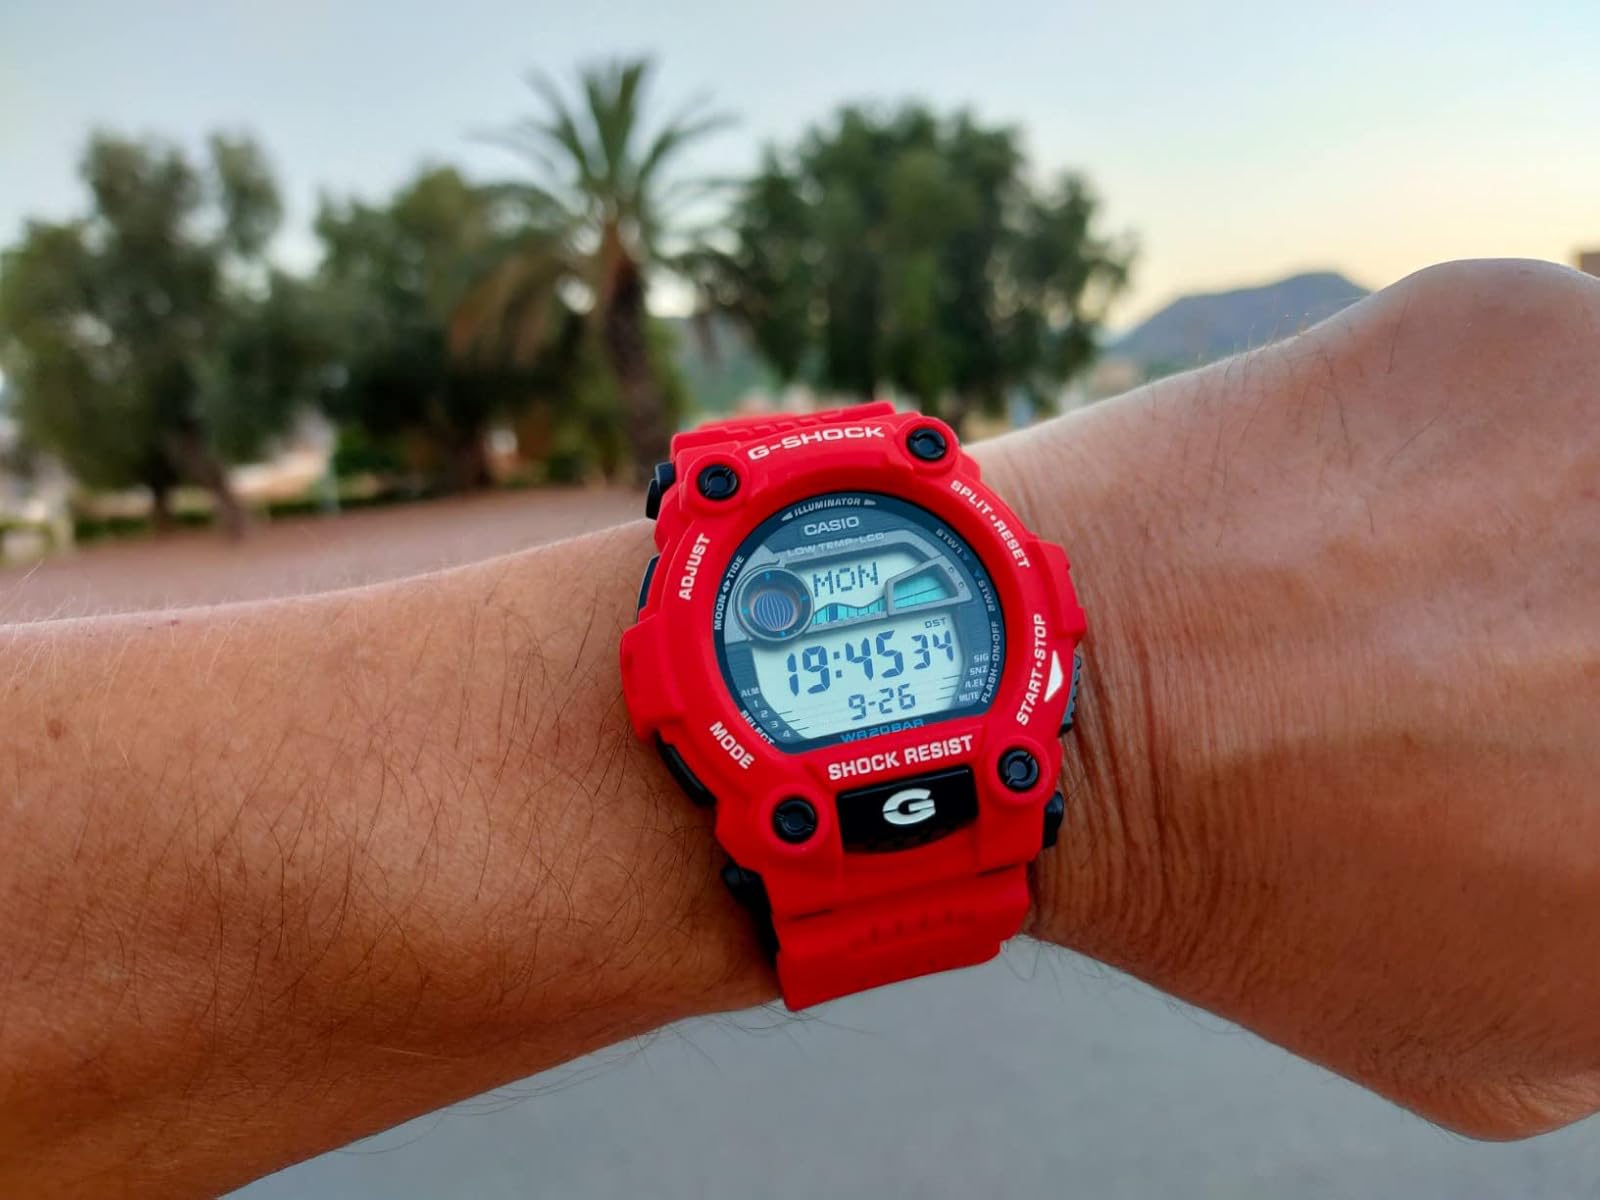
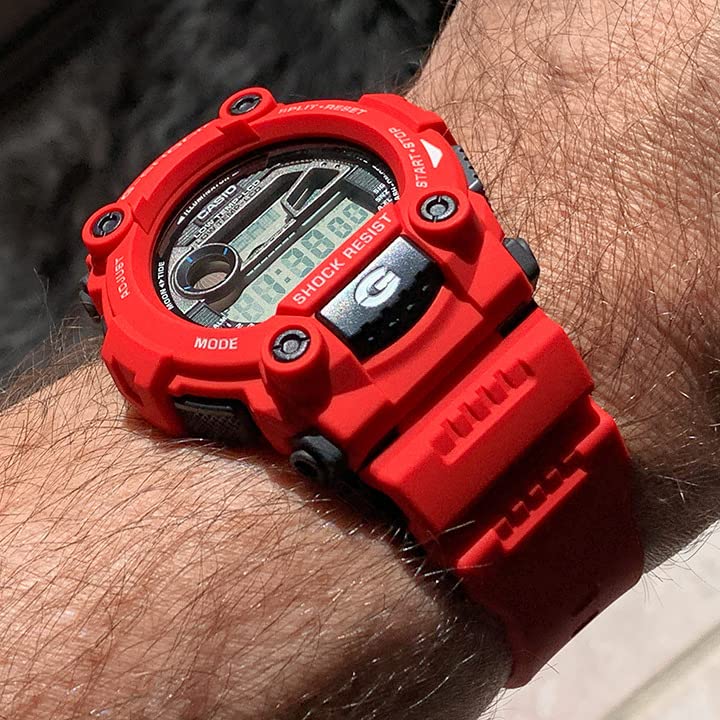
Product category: accessories_watch
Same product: yes